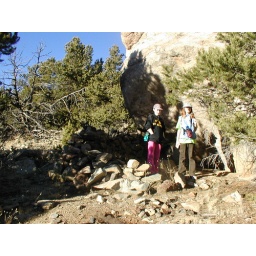
Rebel and Shiloh in an old half enclosed stone wall up on a mountain above Buena Vista Colorado.